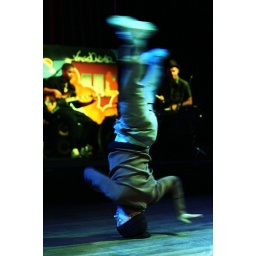
Platform Hip Hop Festival. Photo by Prudence Upton. Please note: Bay 20 now has a black masonite floor covering